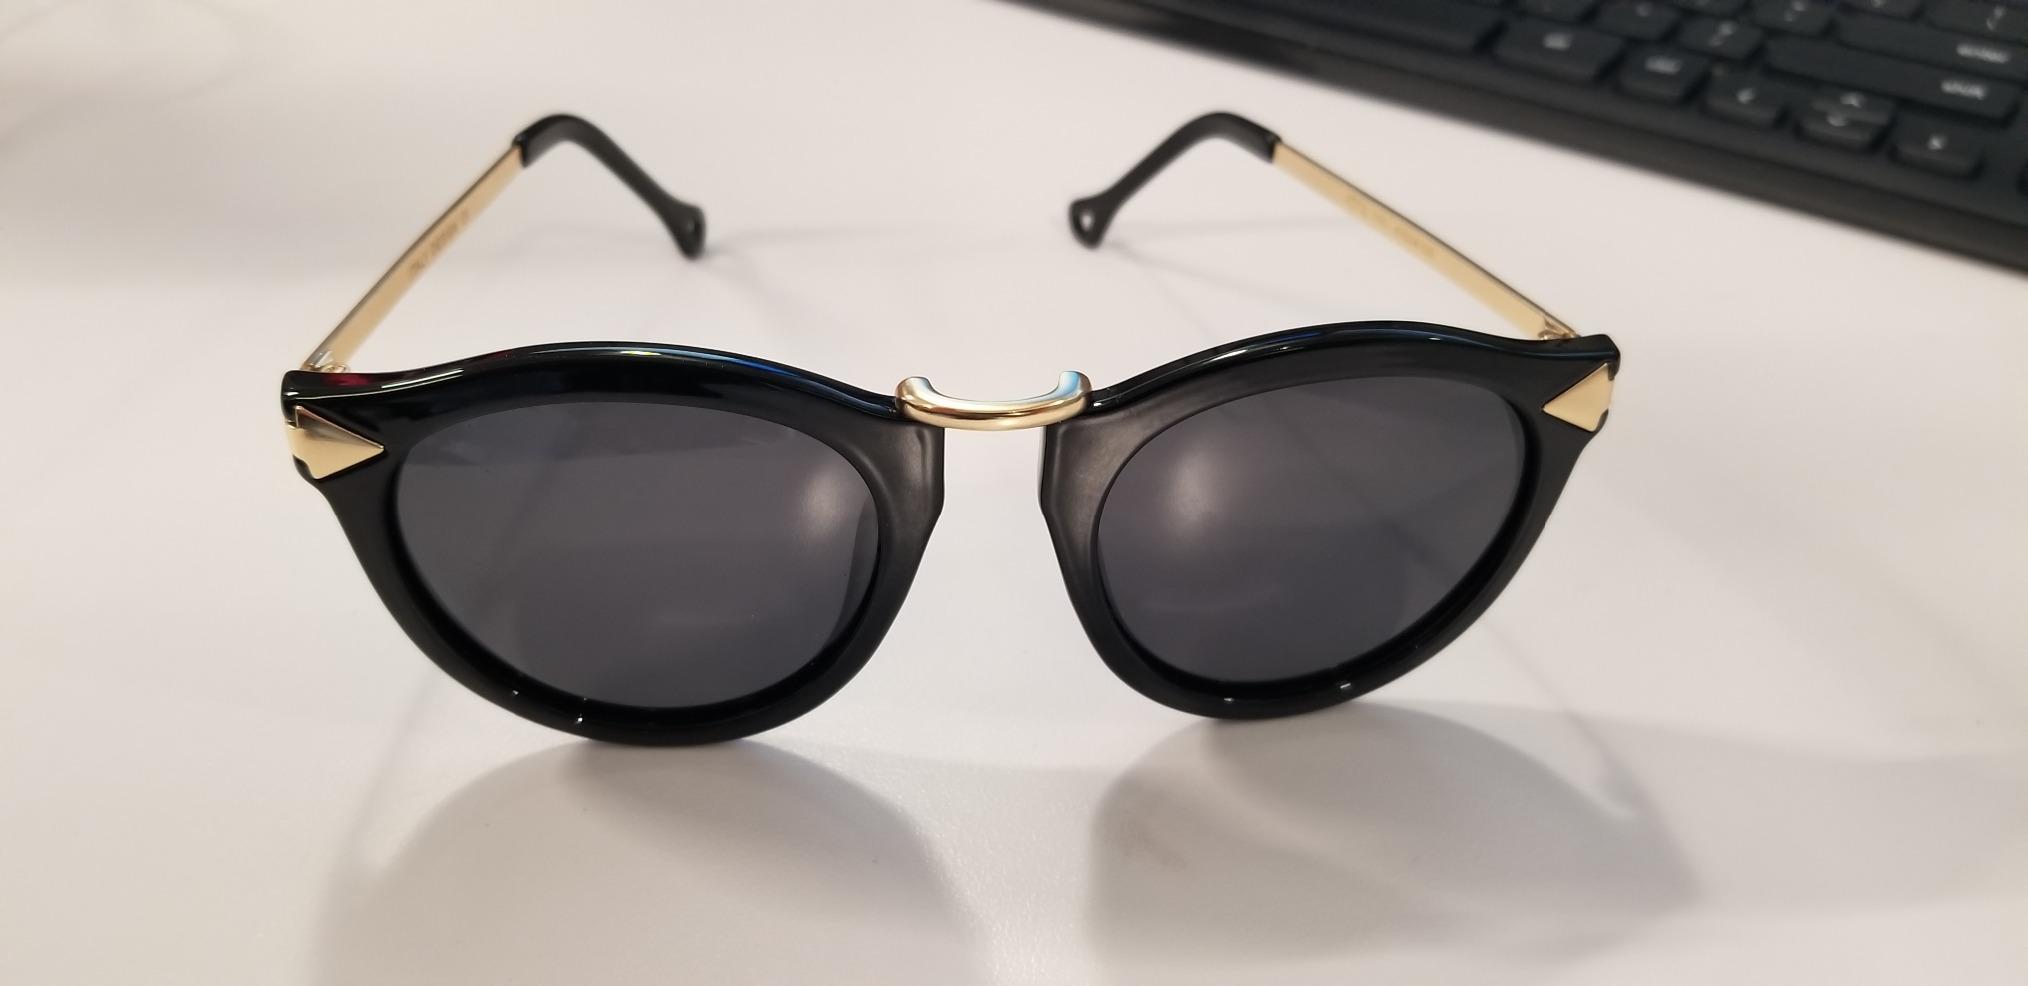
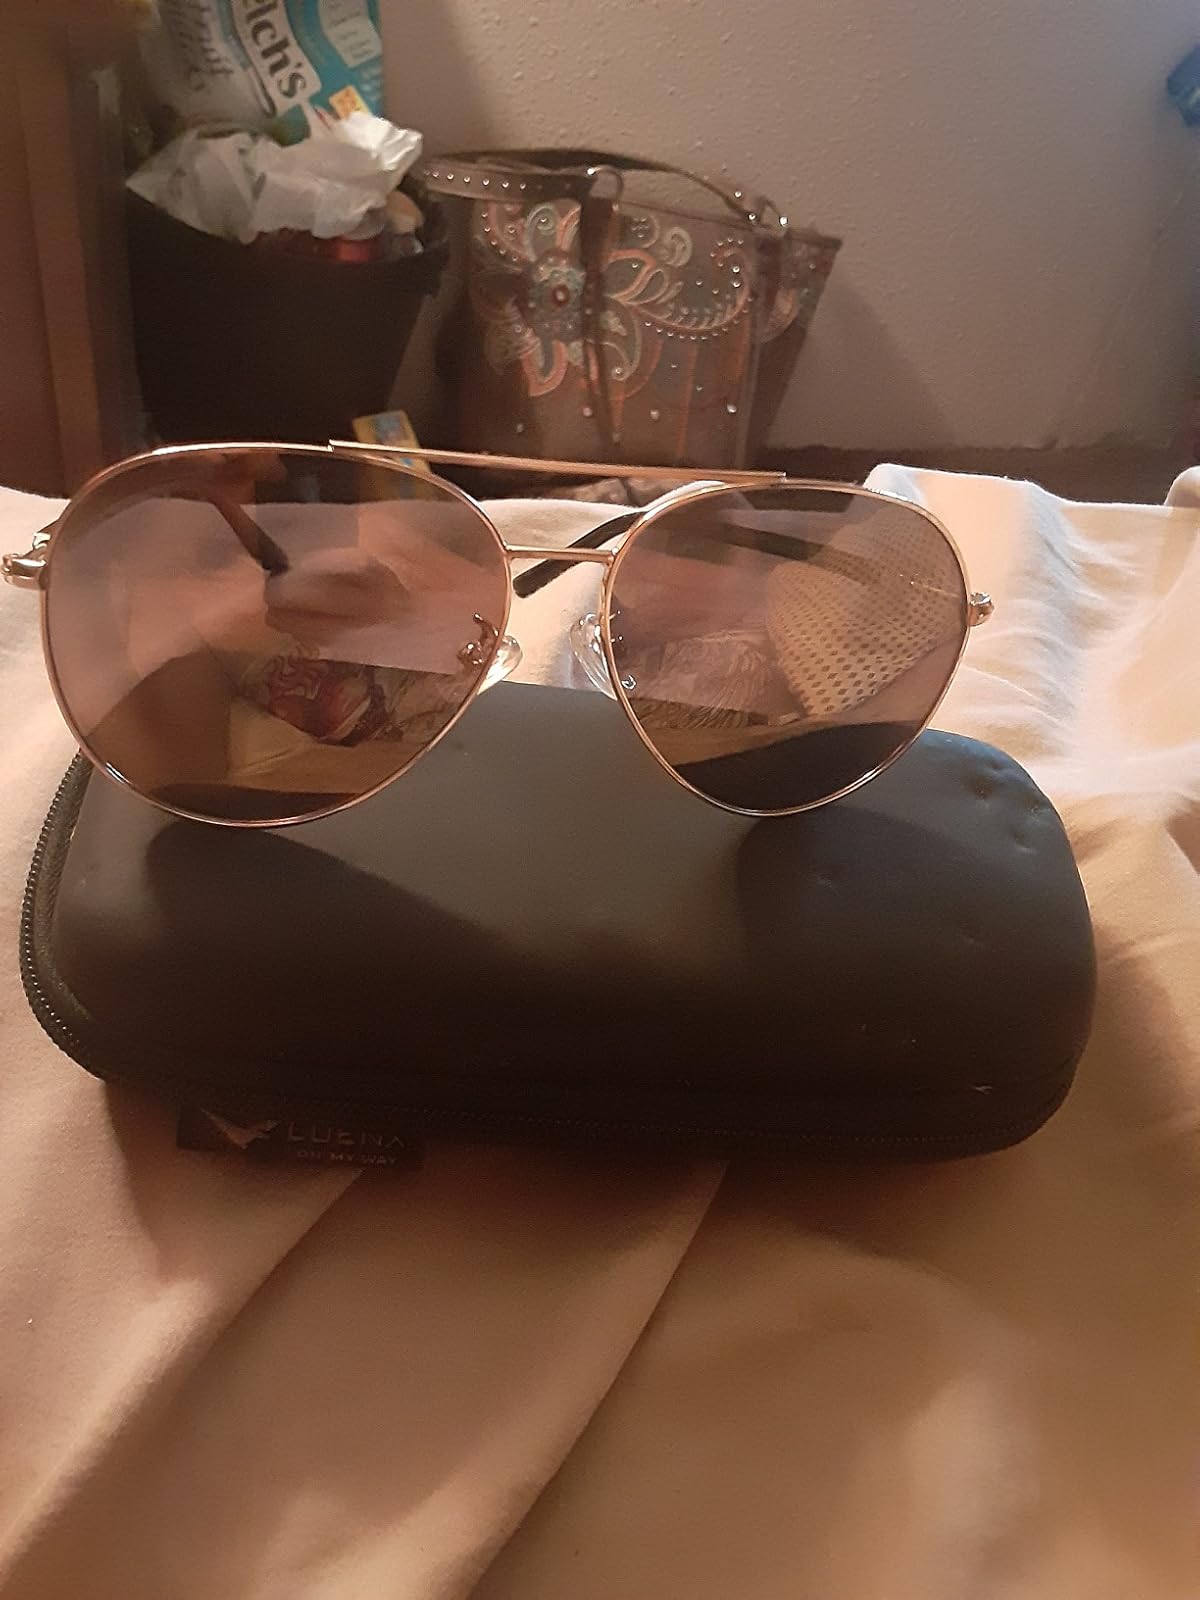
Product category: accessories_sunglasses
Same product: no